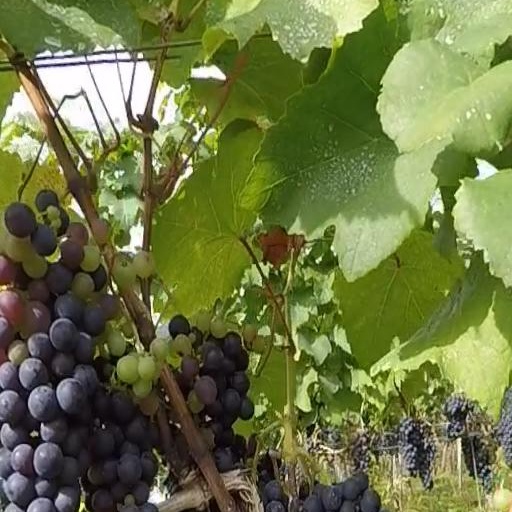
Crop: grape